Weed (manga)

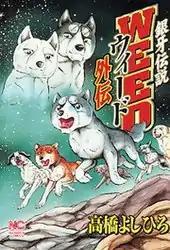
The original cover of "Weed Gaiden". It was later reprinted (2007) and included in an omnibus with "Ginga Densetsu Riki" (2005)

Under their G-Comics imprint, Nihon Bungeisha released several "Weed" omnibus editions labeled as "specials". A series of three specials were released in April 2004 called . Throughout 2009 and 2010, another set of eight "specials" were produced: "Tabidachi Hen" (September 2009), "Senshi no Shōmei Hen" (October 2009), "Inuzoku no Tsutome Hen" (November 2009), "Otoko no Yakusoku Hen" (December 2009), "Taiman Shōbu Hen" (January 2010), "Taishō no Utsuwa Hen" (February 2010), "Dōshu Taiketsu Hen" (March 2010), and "Uketsuga Reshi Kiba Hen" (April 2010).